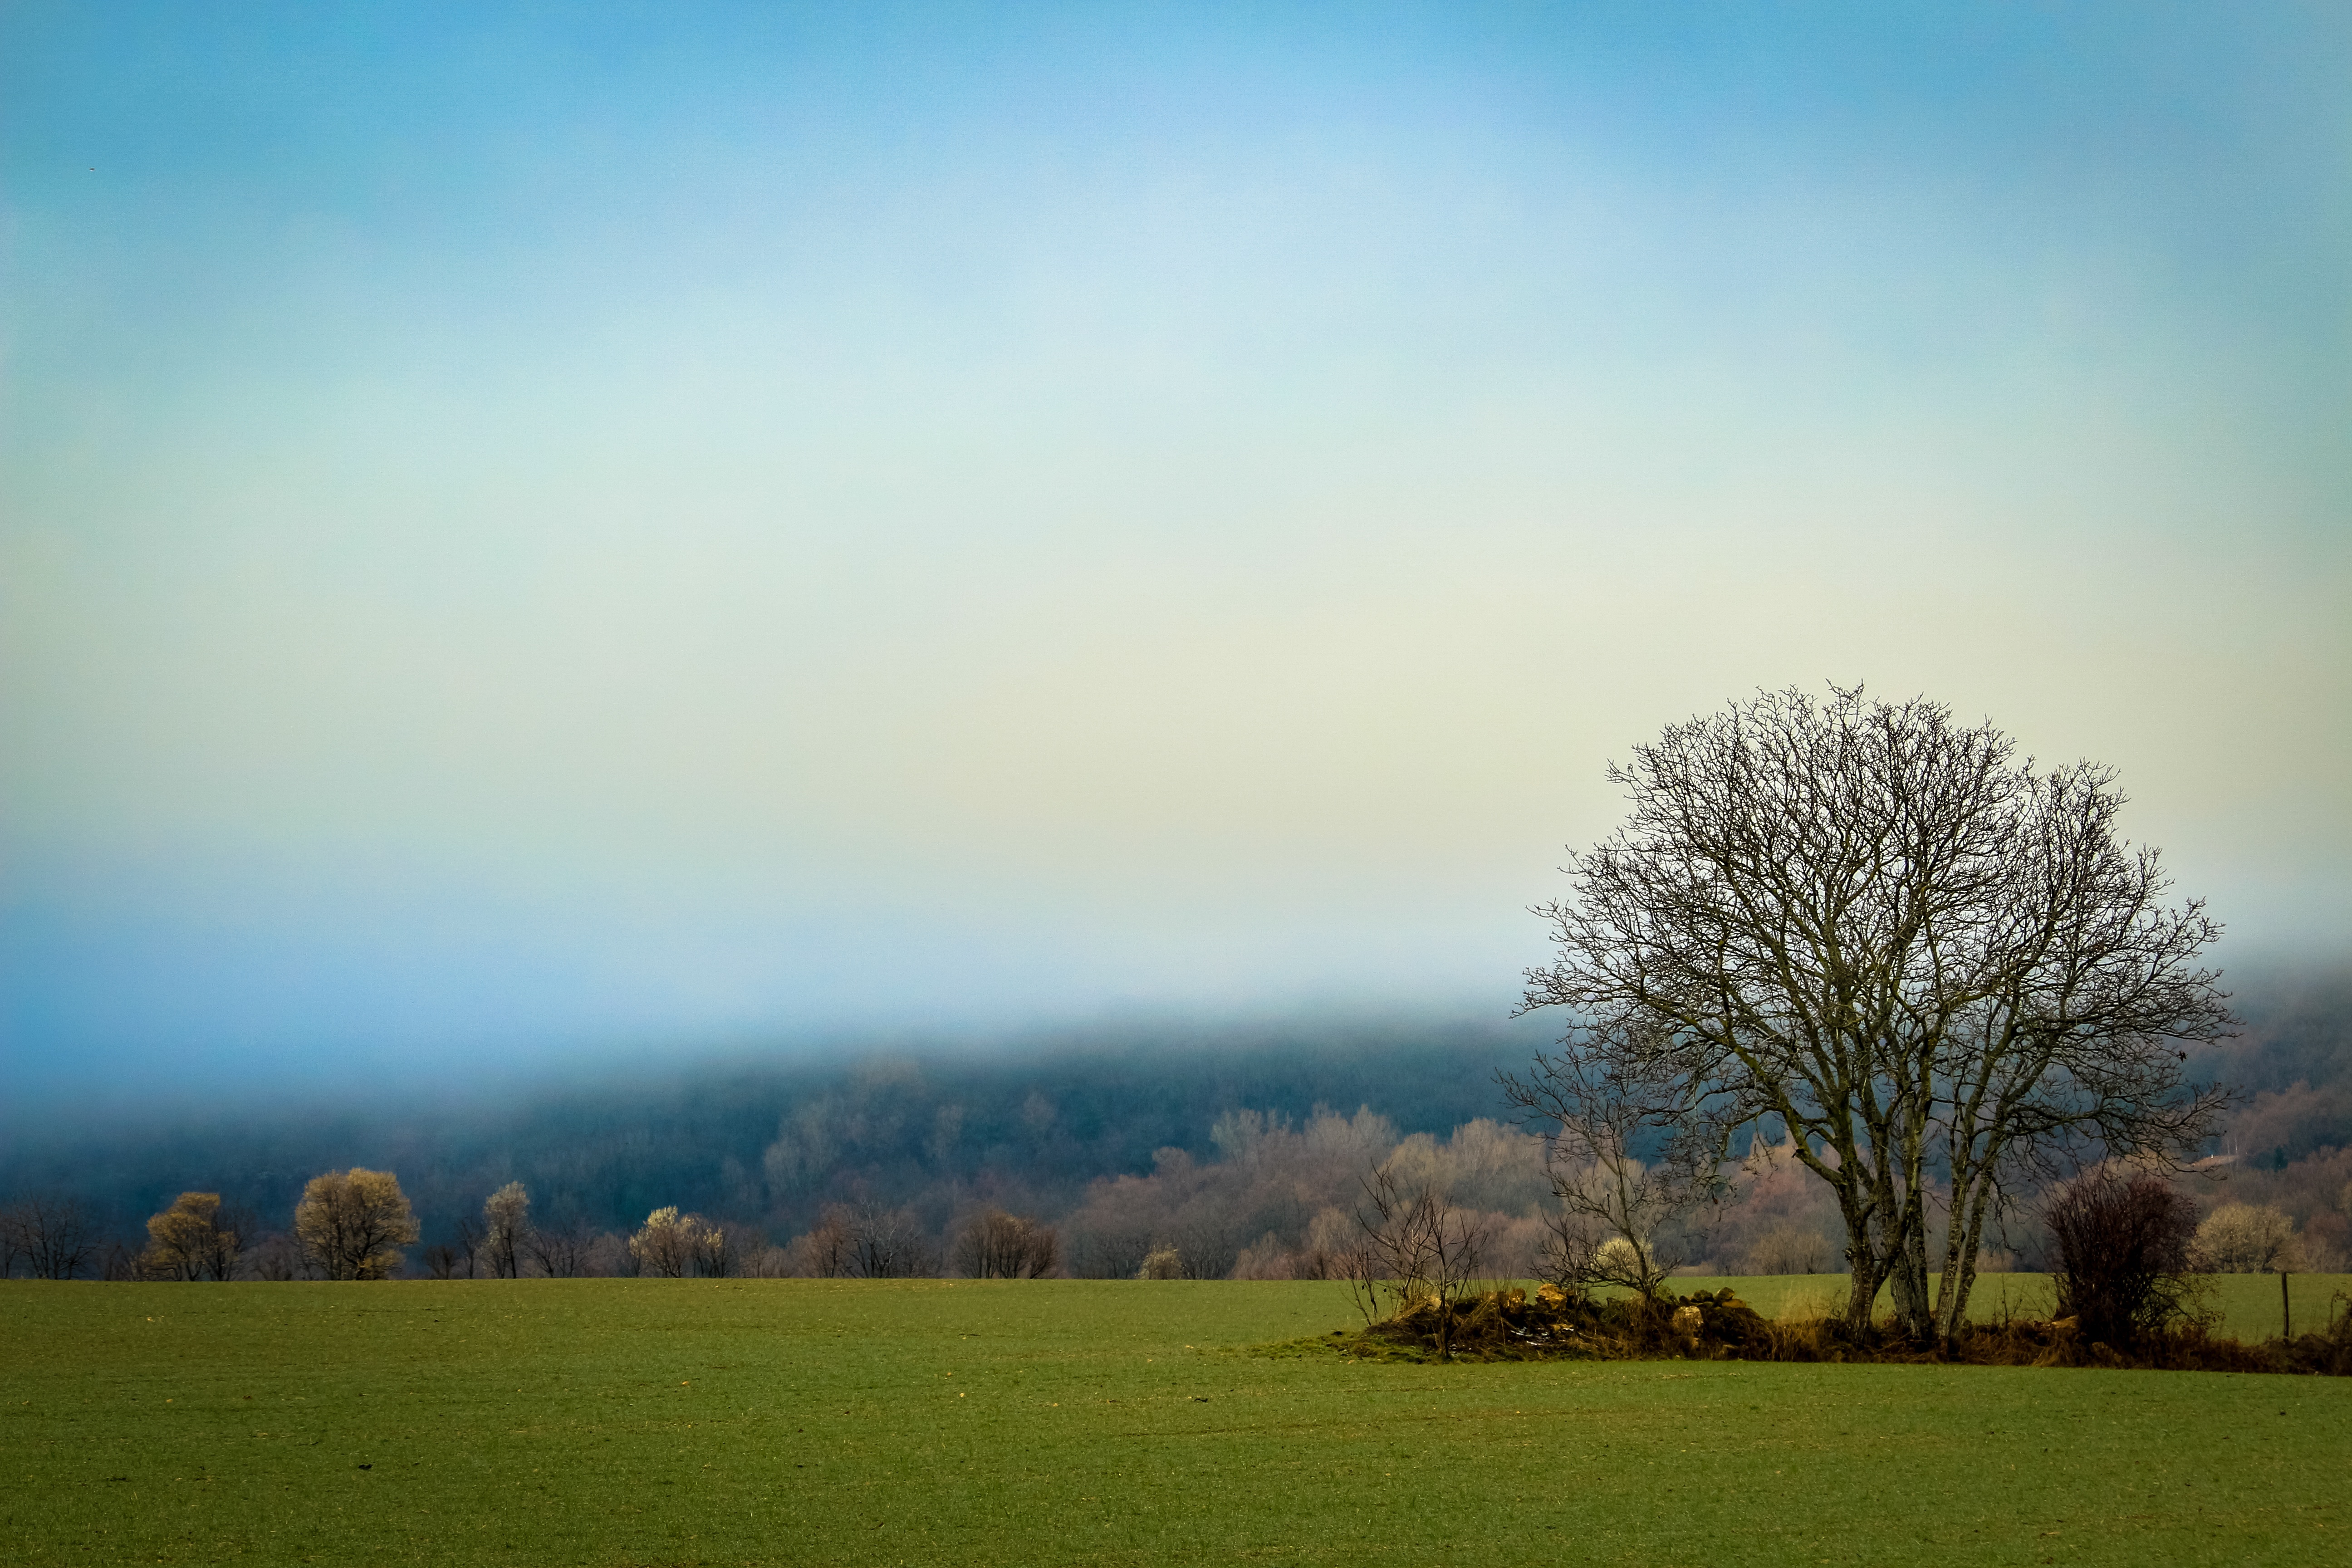
landscape, tree, nature, grass, horizon, mountain, cloud, plant, sky, sunrise, sunset, mist, field, meadow, prairie, sunlight, morning, hill, flower, dawn, dusk, evening, pasture, autumn, agriculture, plain, grassland, rural area, natural environment, atmospheric phenomenon, atmosphere of earth, woody plant